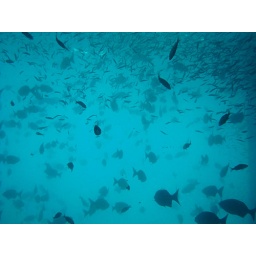
Silhouette of fish under the bridge